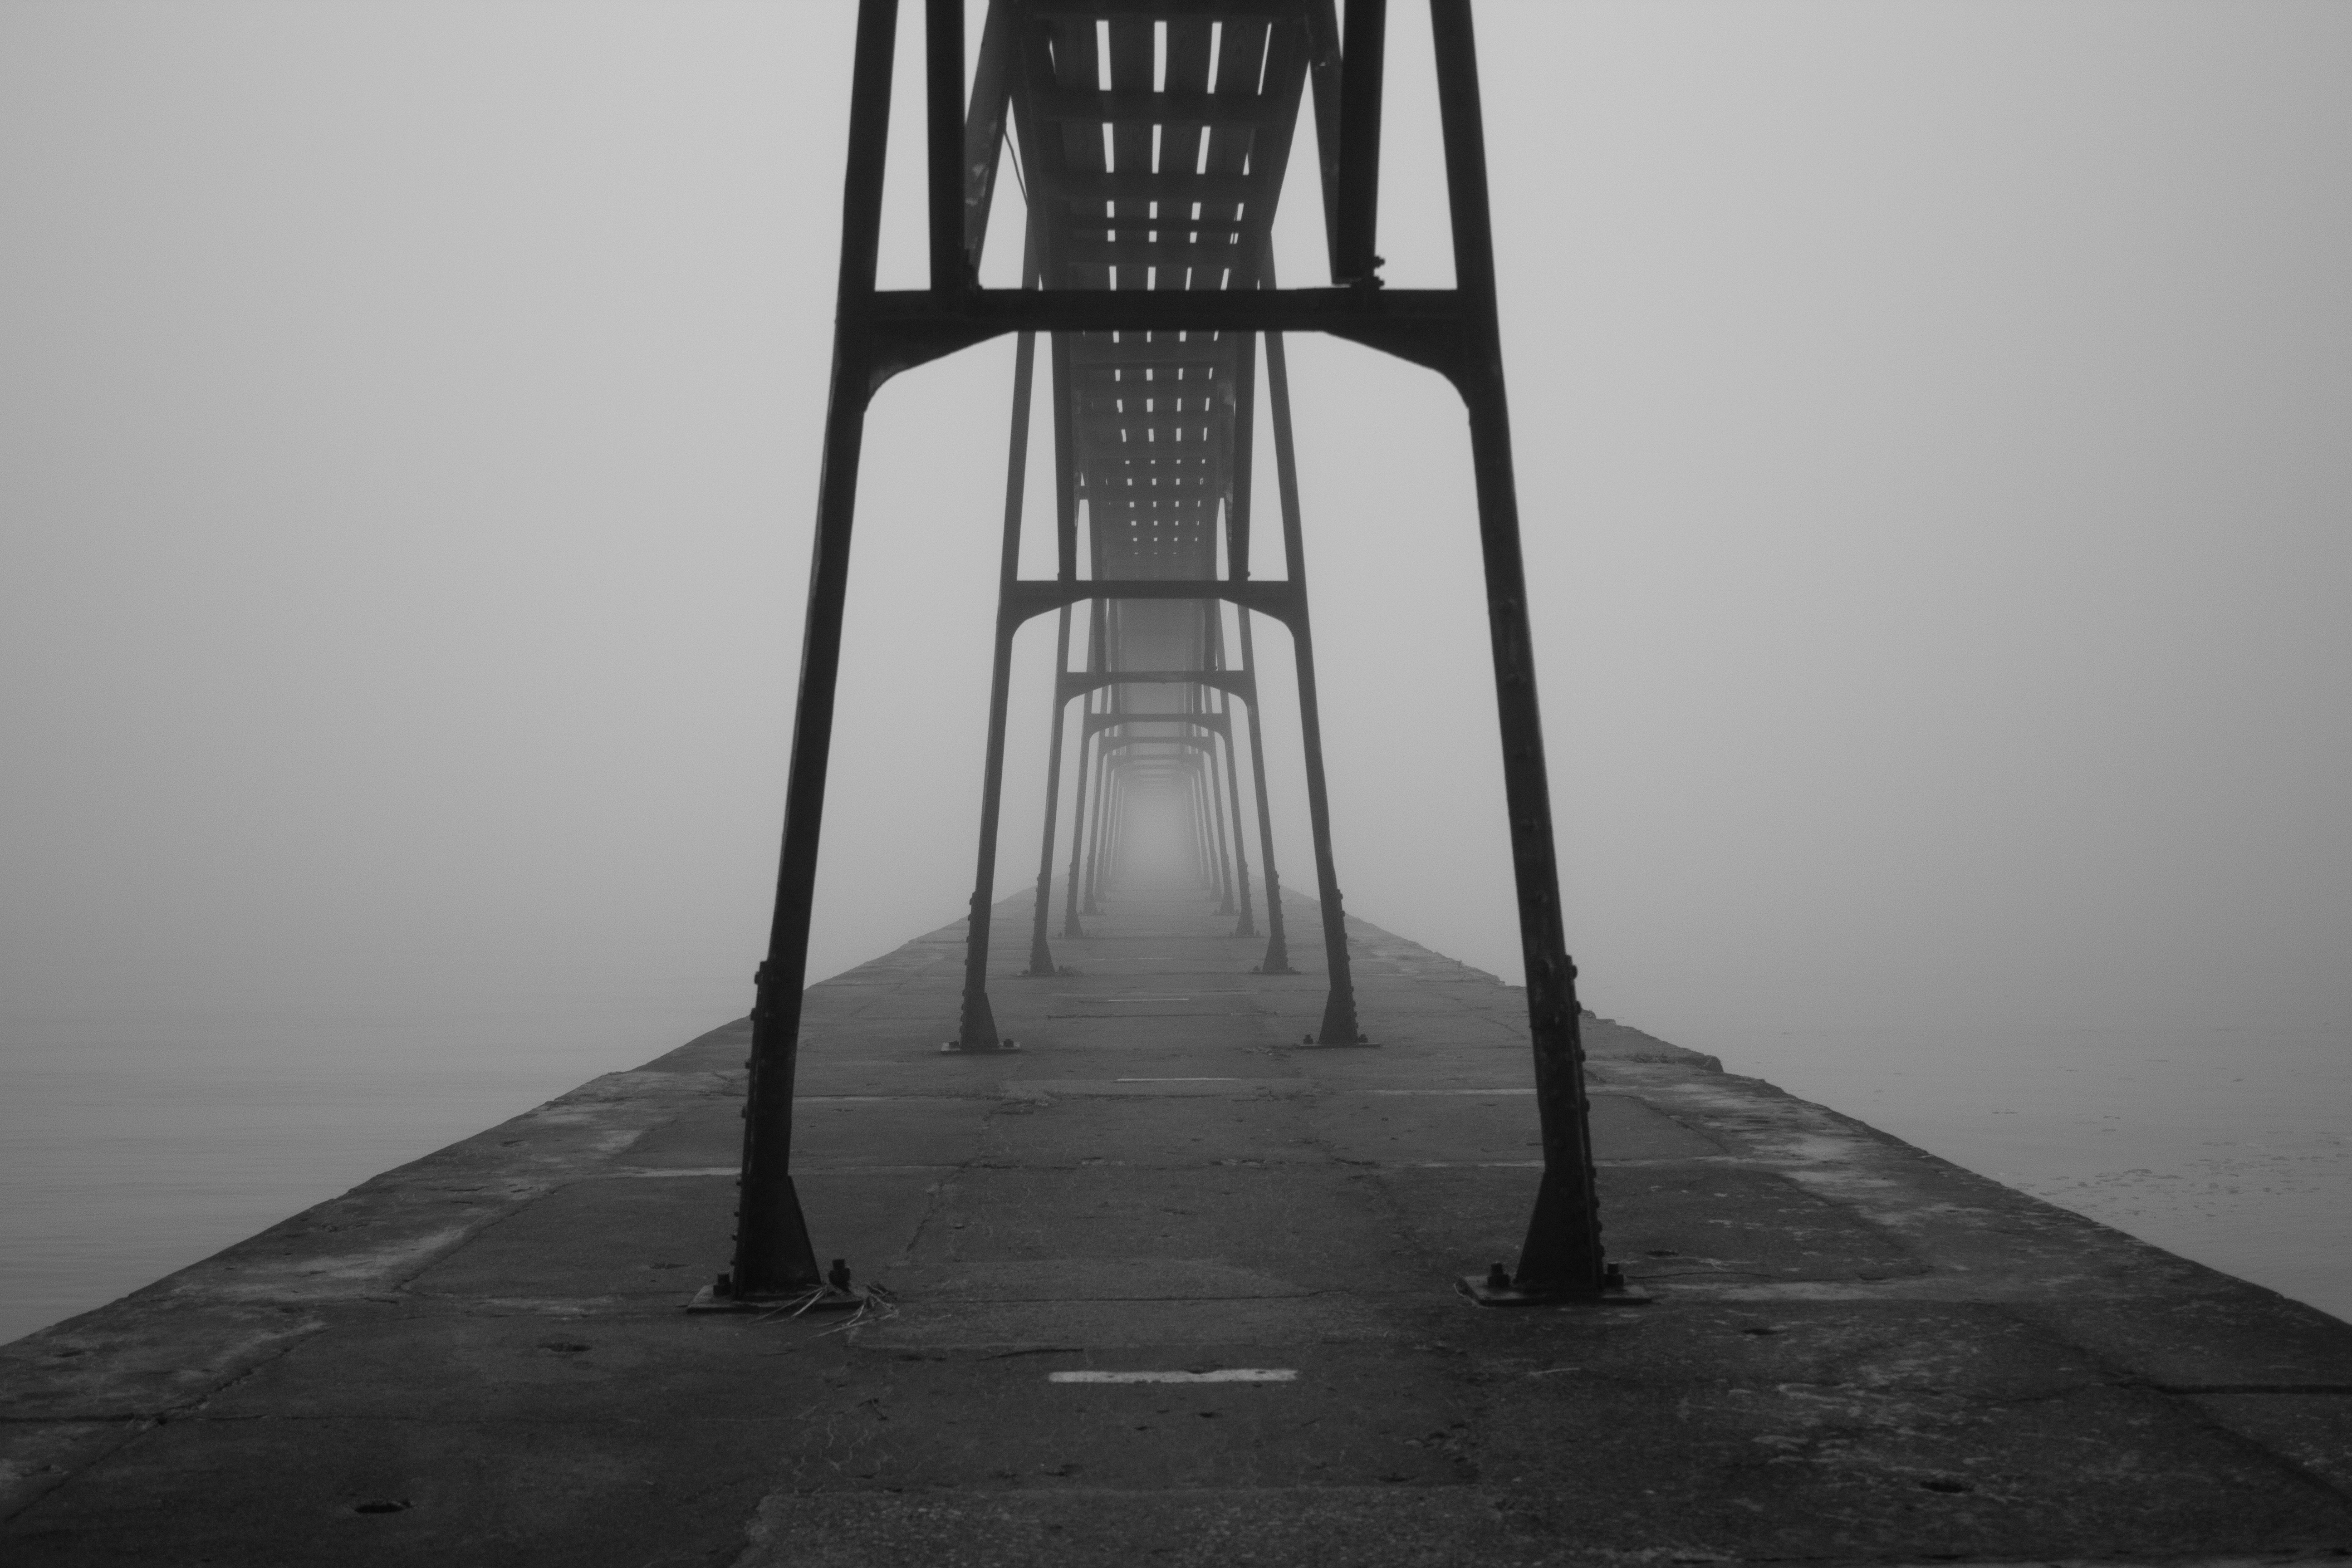
black and white, architecture, structure, fog, mist, white, photography, chair, pier, line, black, furniture, monochrome, symmetry, shape, monochrome photography